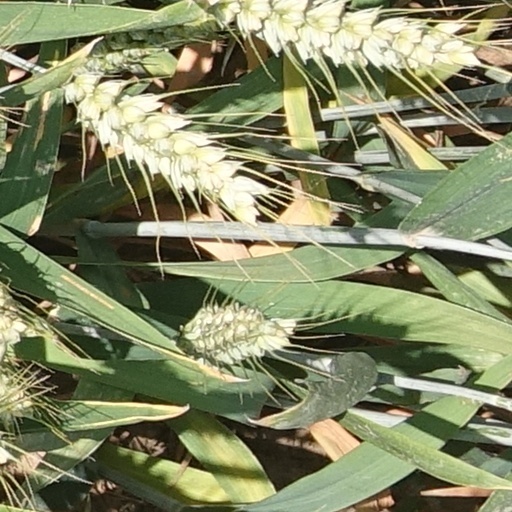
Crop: wheat